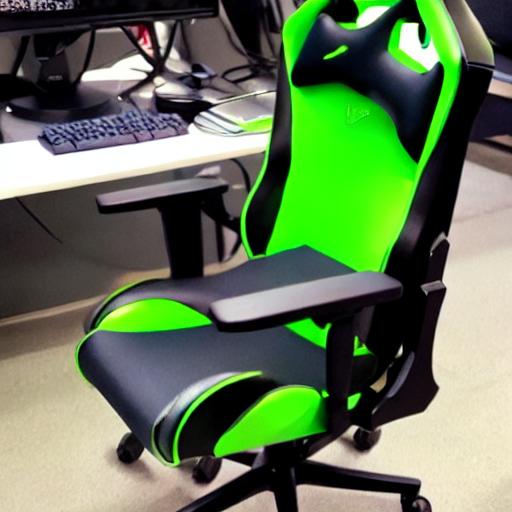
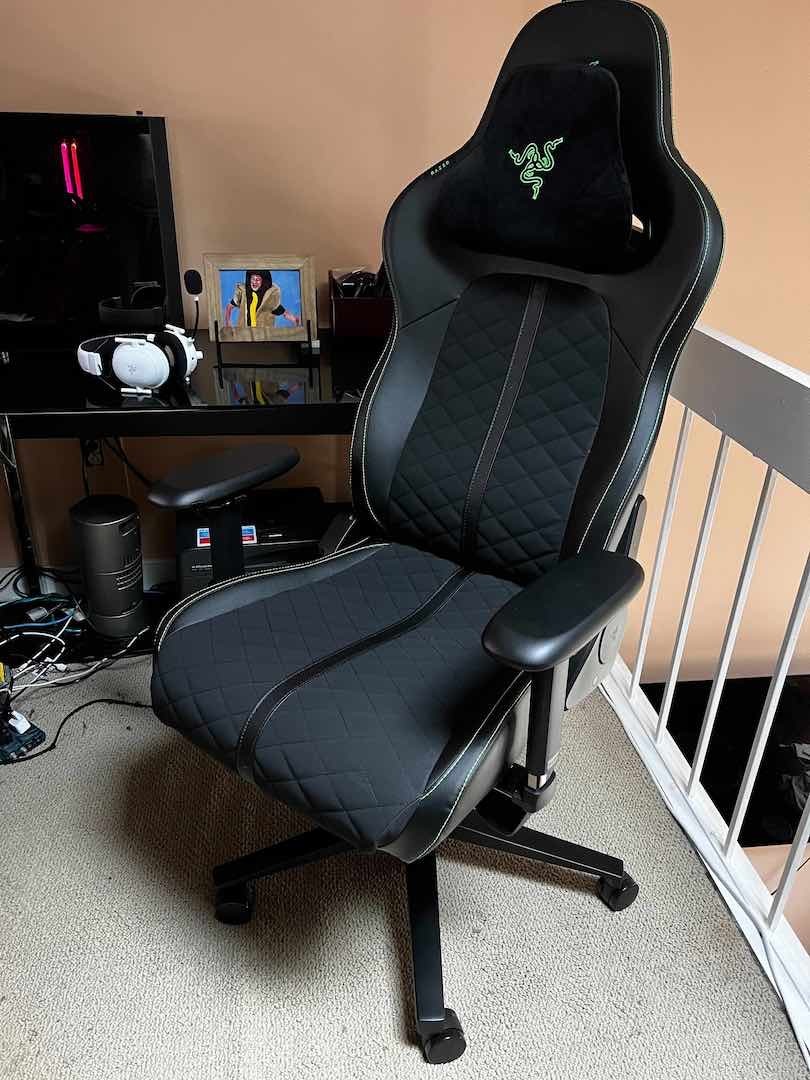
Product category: items_chair
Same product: no